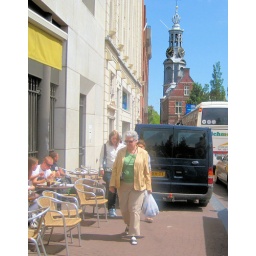
Linda near the flower market in Amsterdam